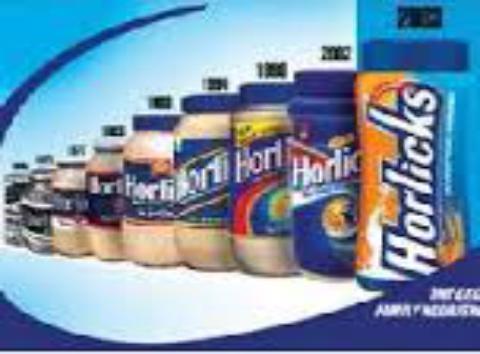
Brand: Horlicks
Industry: Food